Somerset and Dorset Joint Railway

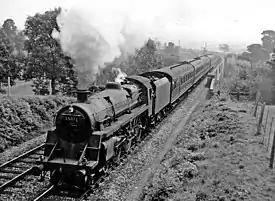
Northbound Somerset & Dorset train climbing up from Shepton Mallet at Windsor Hill in 1959

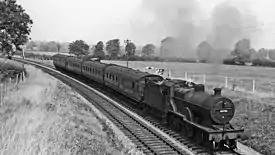
View northward at Masbury Summit in 1959

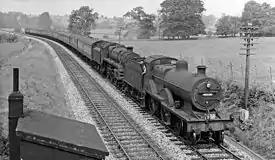
Near Shepton Mallet in 1959

In the final few years, GWR Collett 0-6-0 tender locomotives in the 22XX class handled all of the Highbridge branch work, and LMS standard Jinty types dealt with the shunting duties. The LMS 4F 0-6-0 tender locomotives worked some trains down from Bath—they were commonplace on the Bath to Bristol services—and the Western Region drafted in green liveried Standard Class 5 4-6-0s in the 73XXX series, with BR Standard Class 4 4-6-0 75XXX 4-6-0 locomotives working from the Bournemouth end. The 7F 2-8-0s were pressed into passenger service in summer.